Westbury, Houston

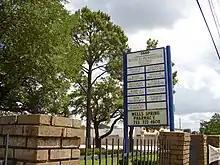
Westbury Professional Building, which includes the Houston Police Department Westbury Storefront

Westbury was developed in the 1950s and 1960s by Ira Berne as part of the post–World War II migration to the suburbs. The developer had moved from Westbury, New York, after which he named the new community. Around 1953 the area known as Sam Houston Airport ended its flight operations where the airport property was redeveloped.